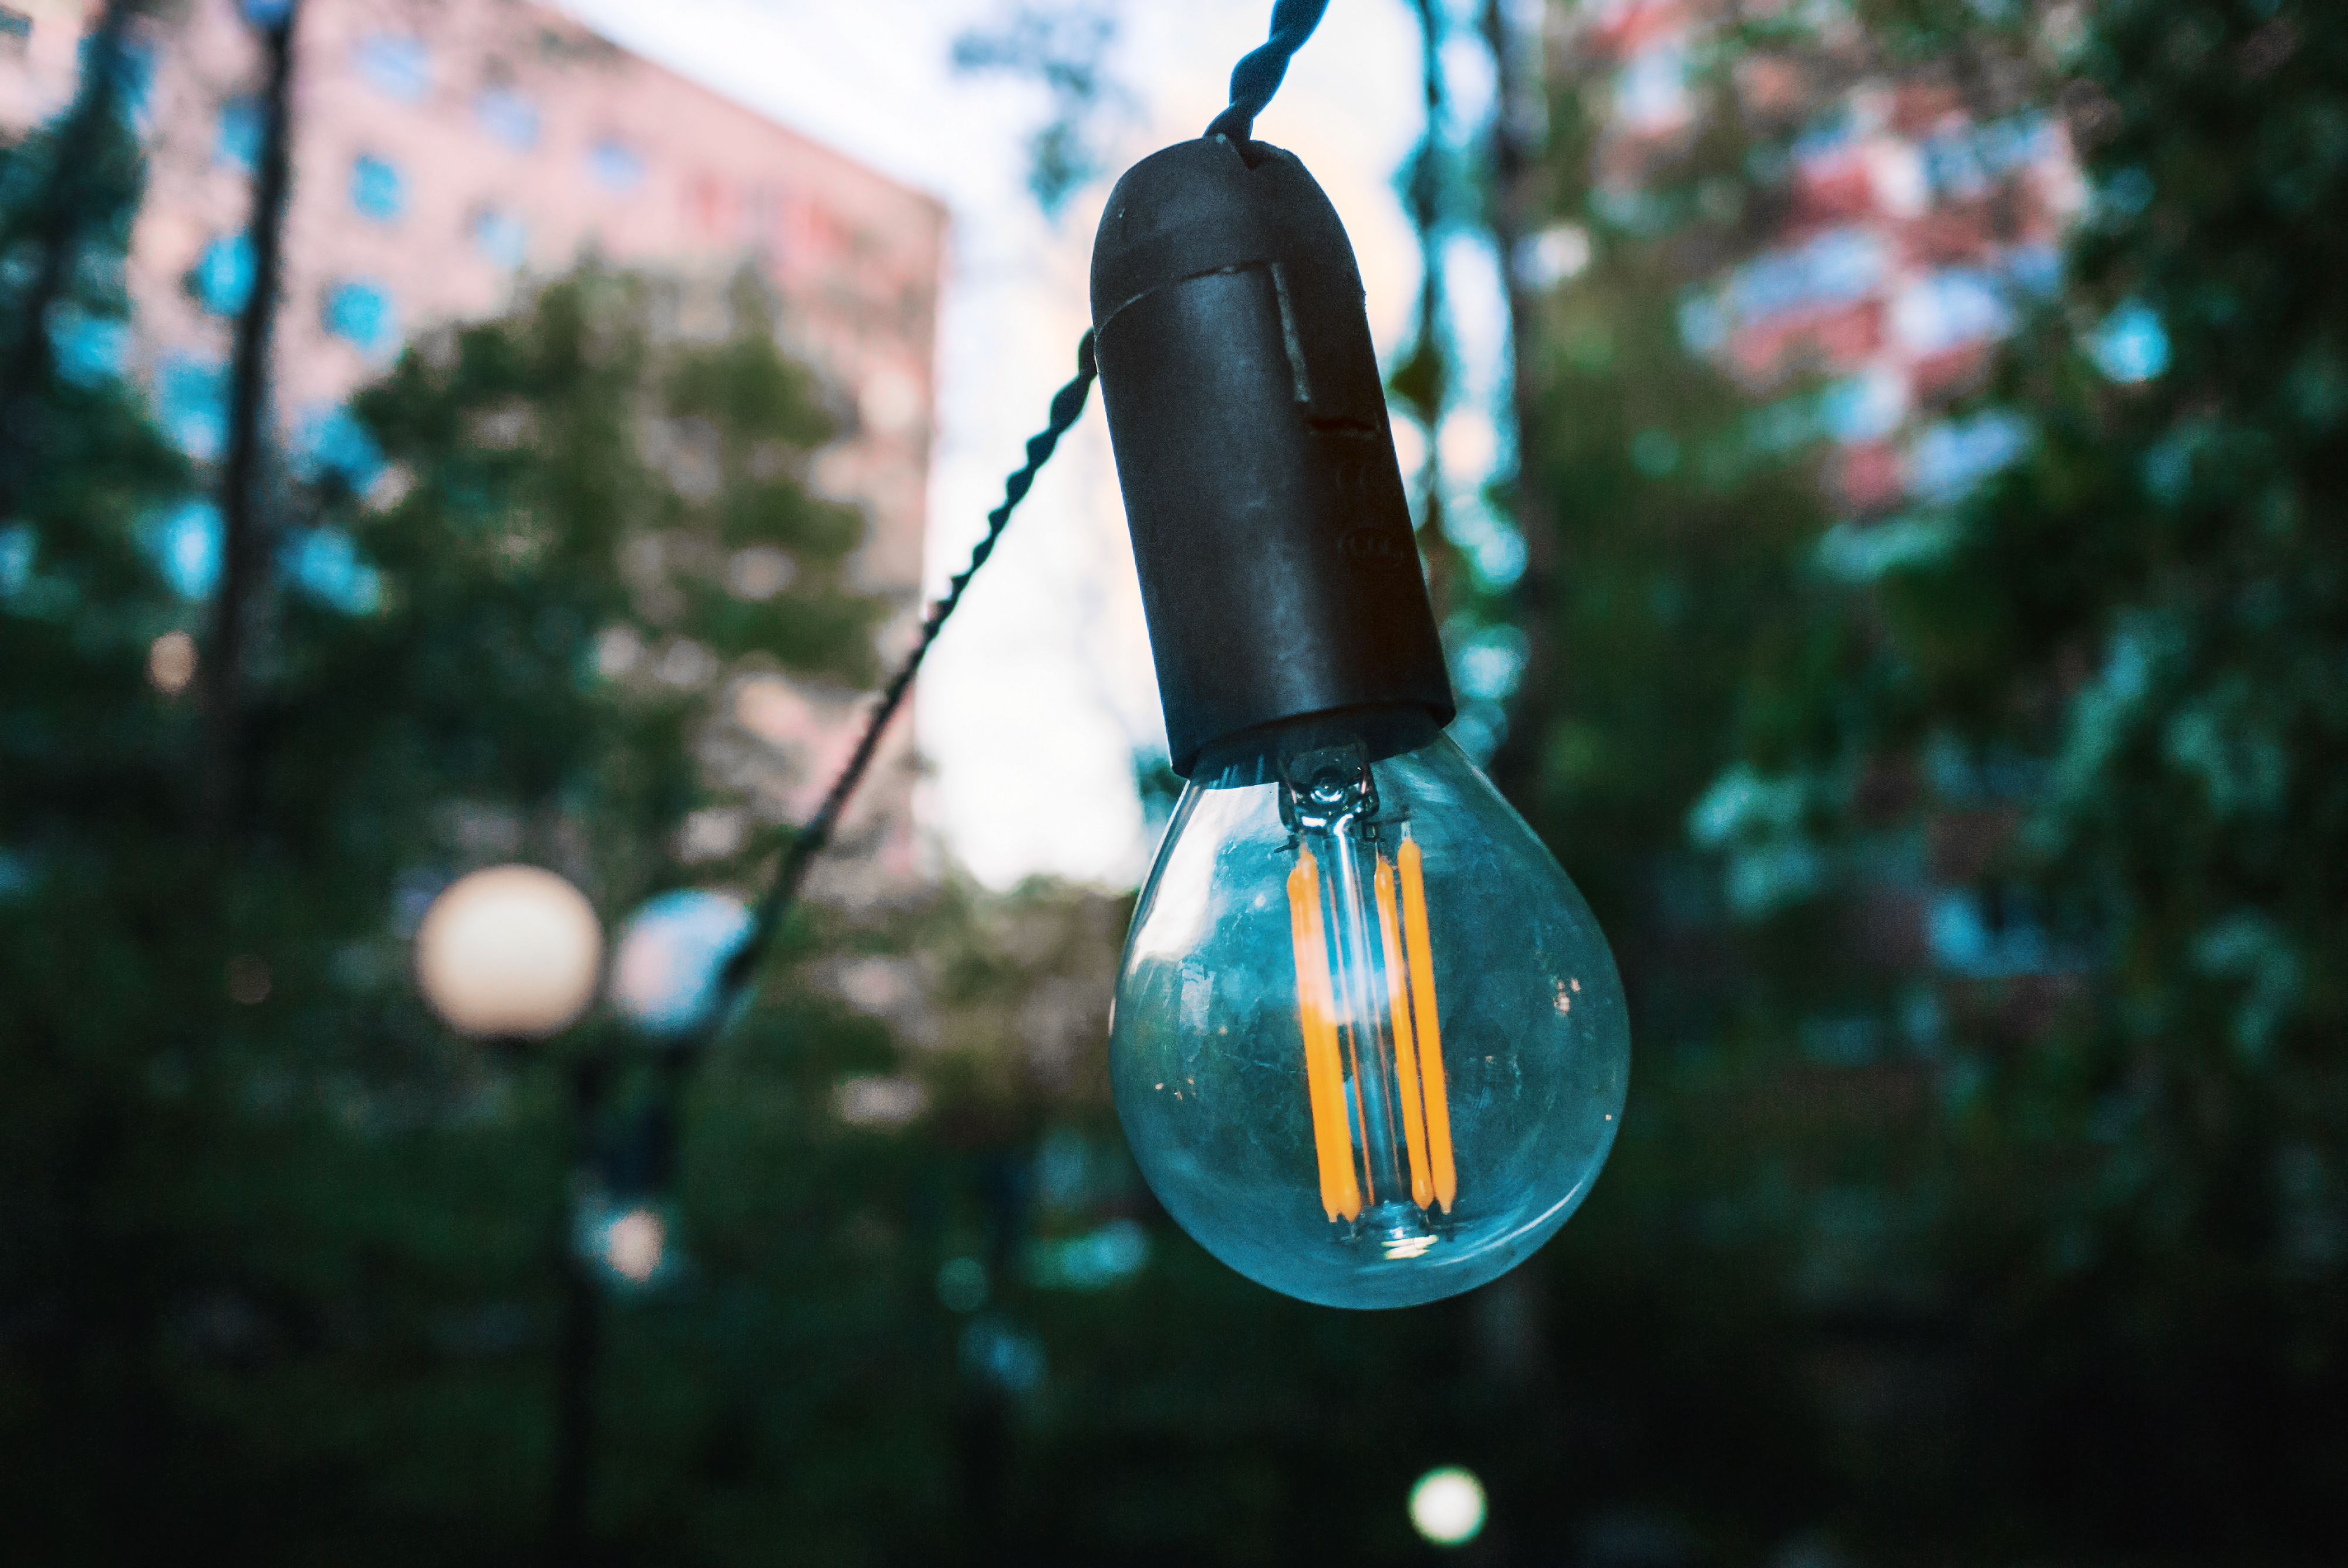
light bulb, blue, green, turquoise, light, tree, Material property, audio equipment, photography, plant, glass